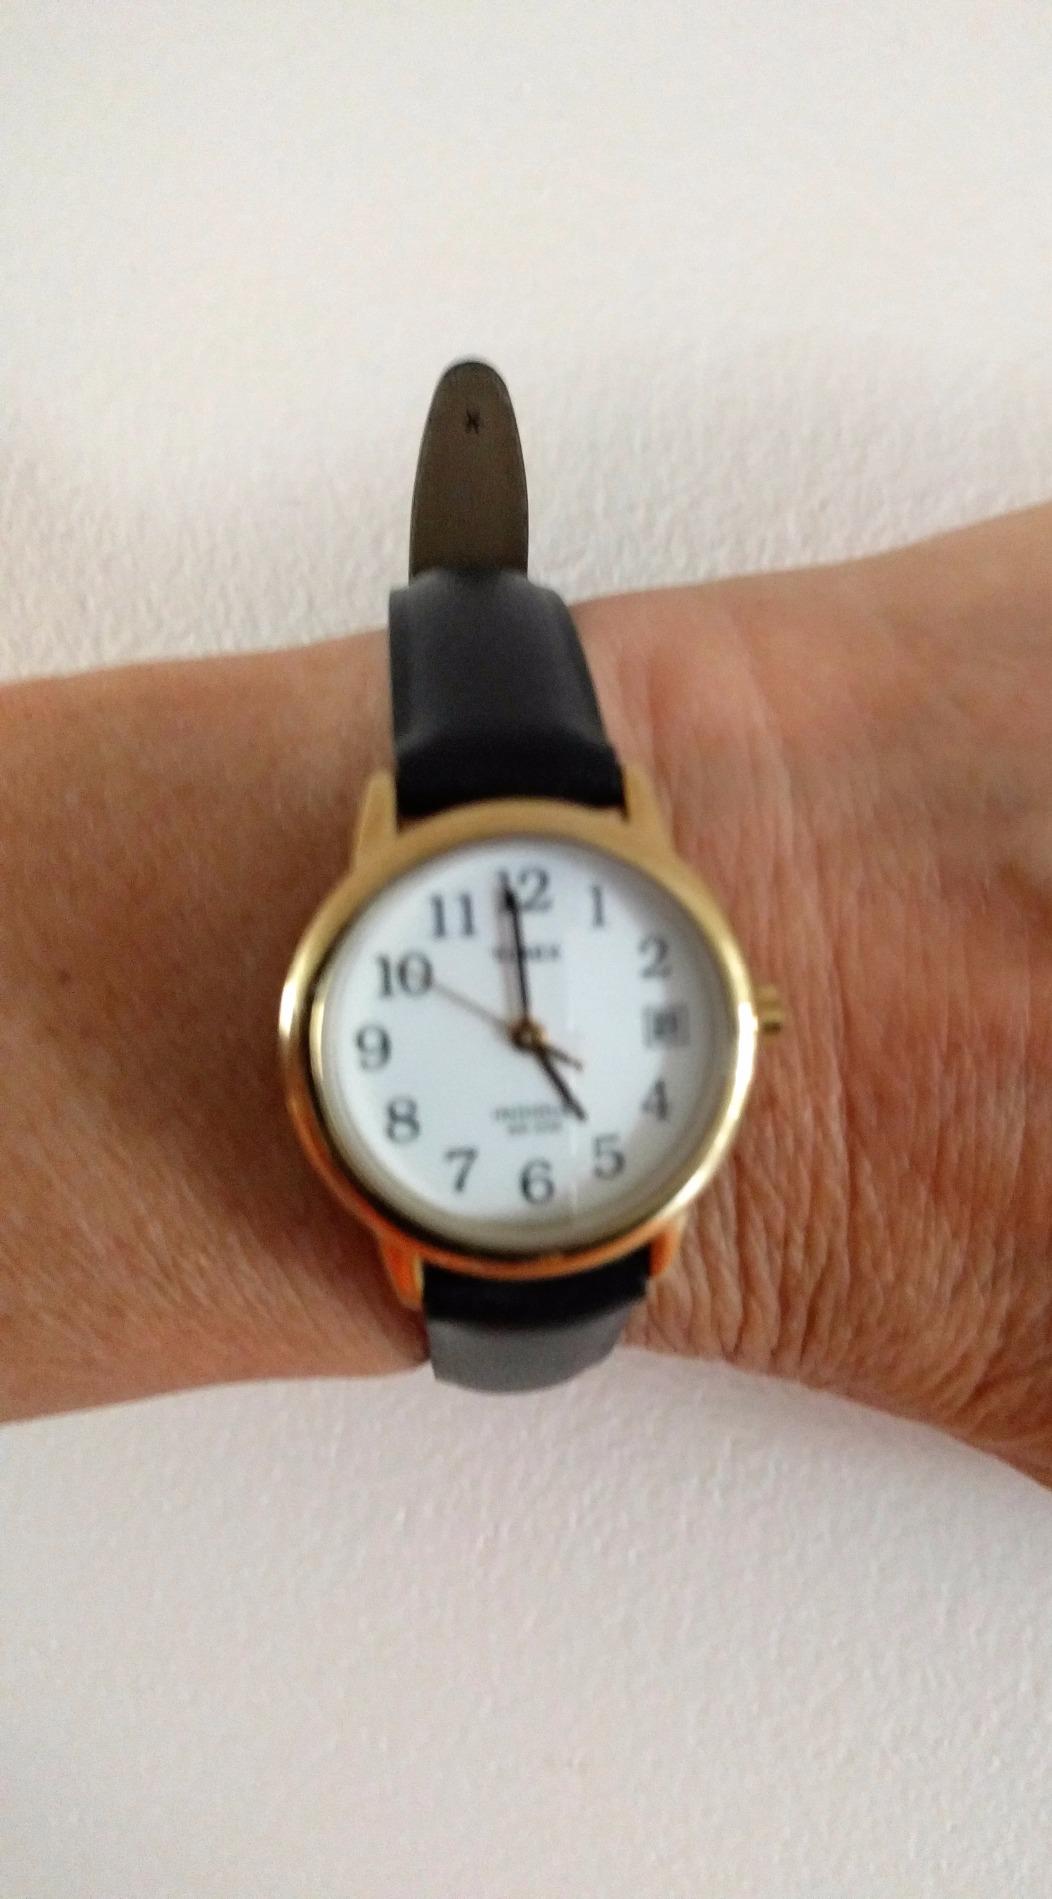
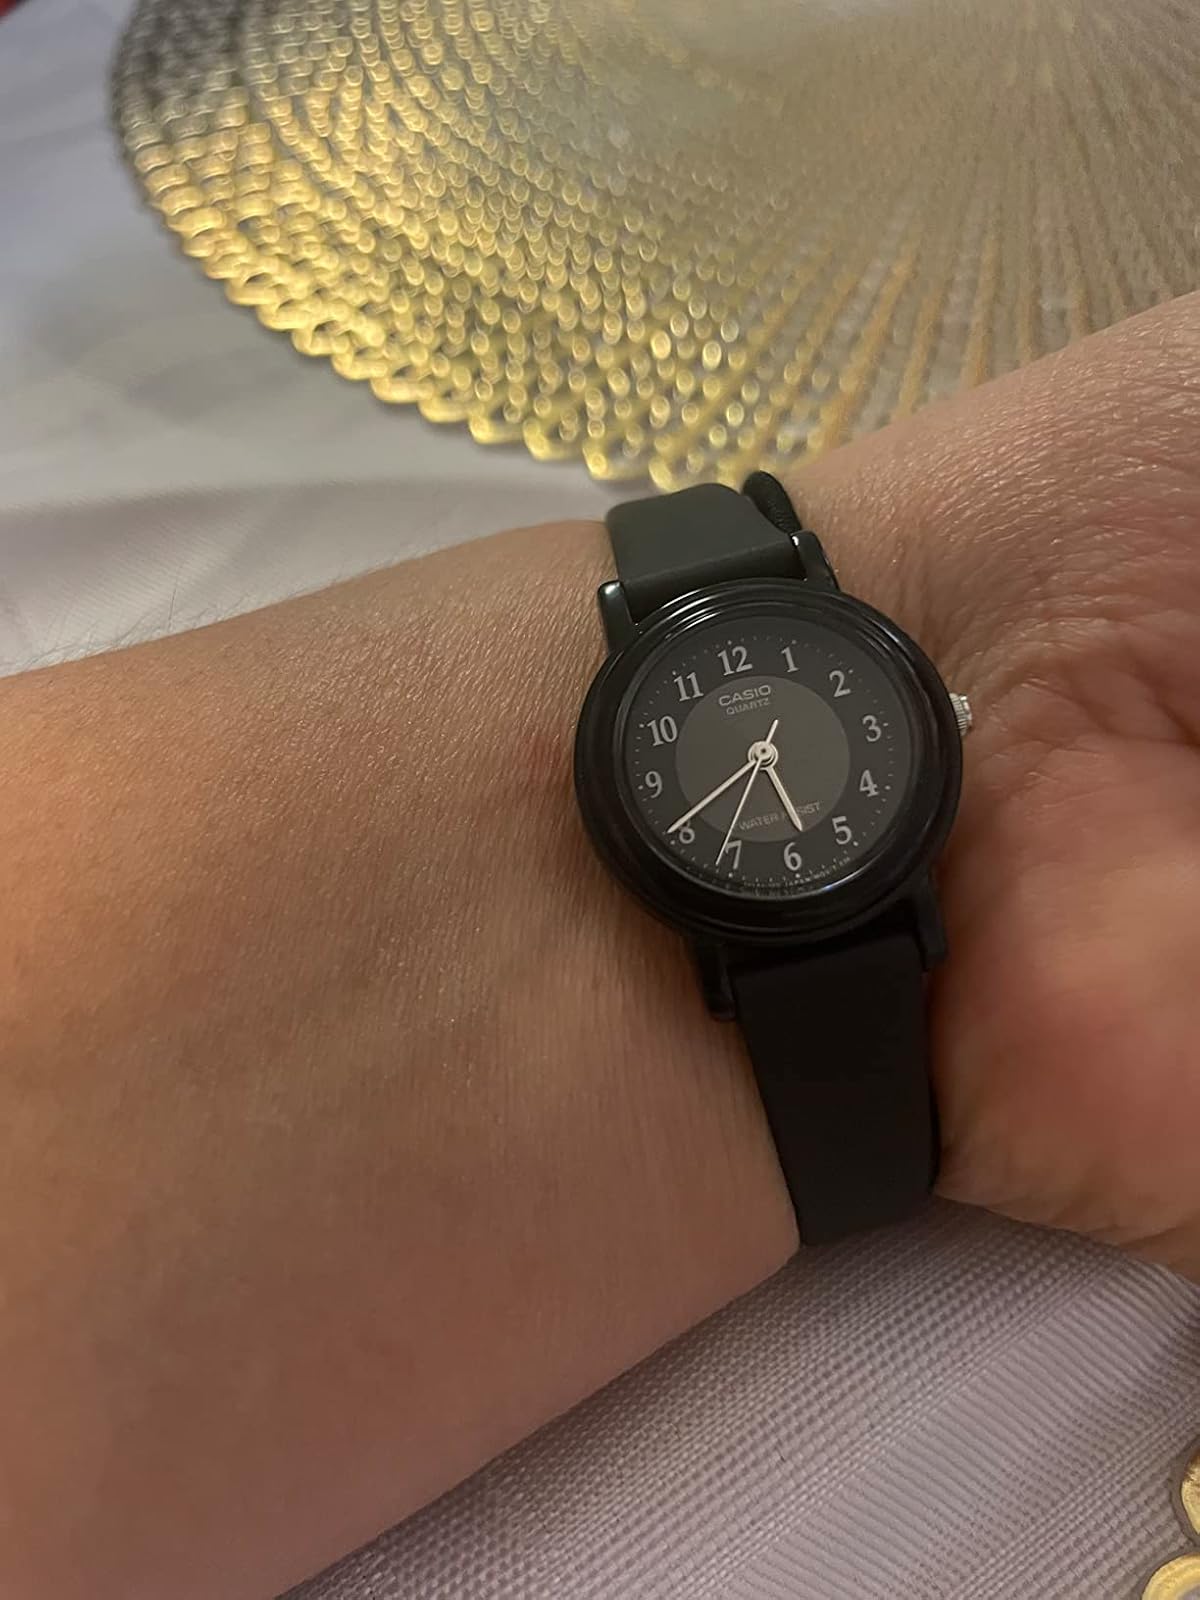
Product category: accessories_watch
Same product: no